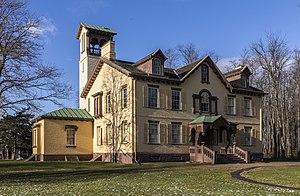
Lindenwald, Martin Van Buren lieu historique national, Kinderhook, New York, Etats-Unis This is an image of a place or building that is listed on the National Register of Historic Places in the United States of America. Its reference number is 66000510